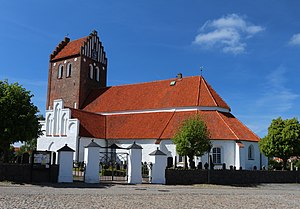
Båstad
Mariakyrkan i Båstad
Båstad er en by med 4 800 indbyggere i det nordvestlige Skåne. Den er hovedby i Båstads kommune, Skåne län, Sverige.